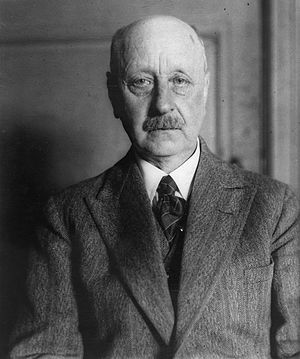
Peter Lykke-Seest
Lykke-Seest i 1935
Peter Lykke-Seest var en norsk forfatter, filminstruktør og pionér, som var af stor betydning for den norske film før 1920'erne. I årene 1912-1919 instruerede han hele 8 film og har vist sig at være til inspiration for næste generations filmskabere som f.eks. Rasmus Breistein.